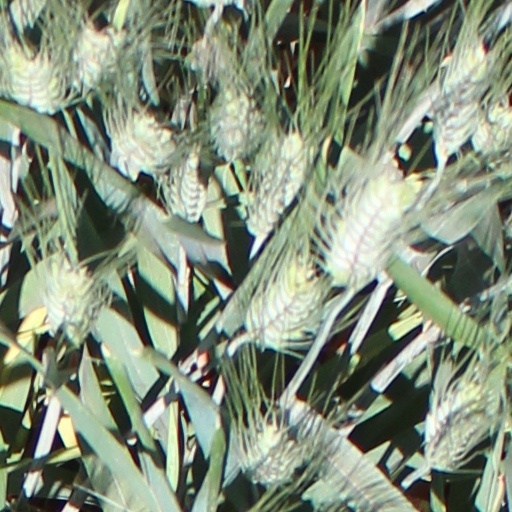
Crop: wheat